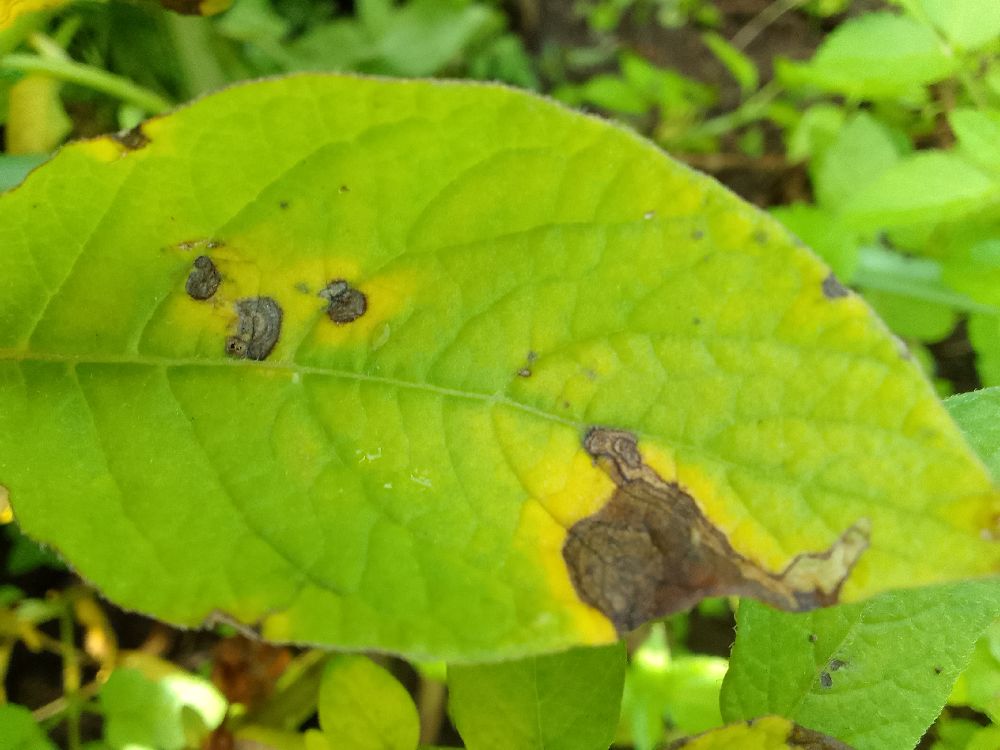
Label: Early blight